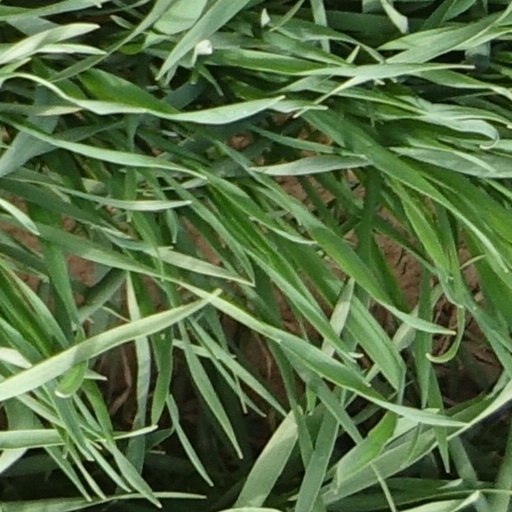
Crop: wheat